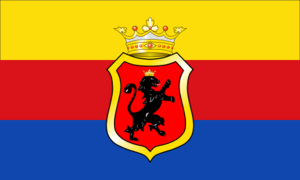
Drapeau de la ville de Papenburg, Allemagne